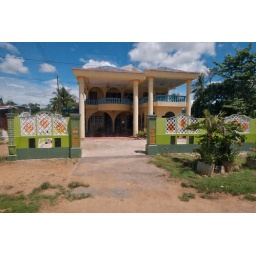
Jerantut to Kuala Tahan via Kuala Tembling by bus and boat